Kirby (series)

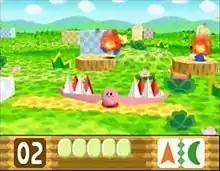
"", released in 2000 for the Nintendo 64, introduced 3D graphics to the series, while retaining the classic 2D side-scrolling gameplay.

The first game to have 3D graphics in the "Kirby" series, "", was released on the Nintendo 64 in Japan on March 24, 2000, in North America on June 26, 2000, and in Europe on June 22, 2001. The game features a compound ability system that allows two of the seven abilities in the game to be combined, making a new compound ability. It also marked the first playable instance of King Dedede, where sections of some stages had Kirby riding piggyback while King Dedede attacked enemies and obstacles with his hammer. A Waddle Dee is also playable, by helping Kirby with certain sections in the game. It is considered a direct follow-up to "Kirby's Dream Land 3" due to the reemergence of Dark Matter and the final boss, albeit in a different form, called 0 (Zero Two). It also included three four-player minigames.